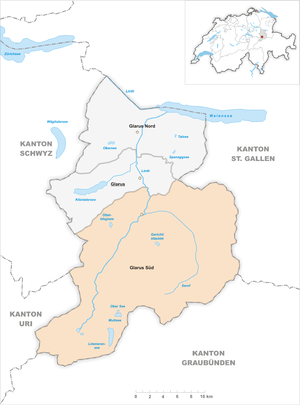
Glaris Sud est, depuis le 1ᵉʳ janvier 2011, une commune suisse du canton de Glaris.